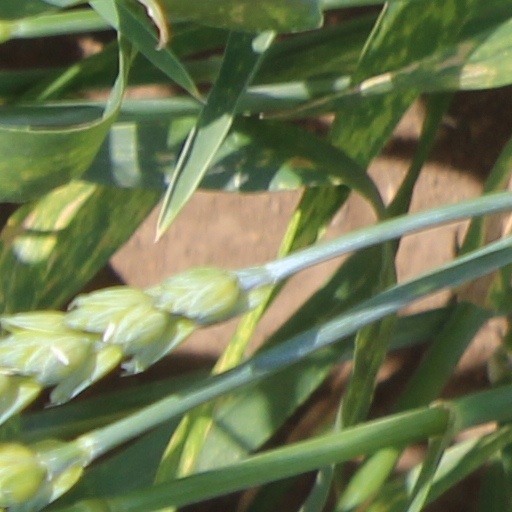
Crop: wheat